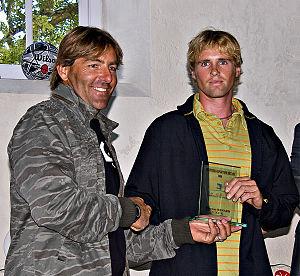
Antoine Albeau, champion du monde de funboard, remet à Florent Renard, champion de France de funboard, le trophée ""Sportif Rétais 2008"" pour ses résultats. Saint-Martin-de-Ré - Île de Ré - 06/2008"
Antoine Albeau, né le 17 juin 1972 à La Rochelle, est un véliplanchiste français.